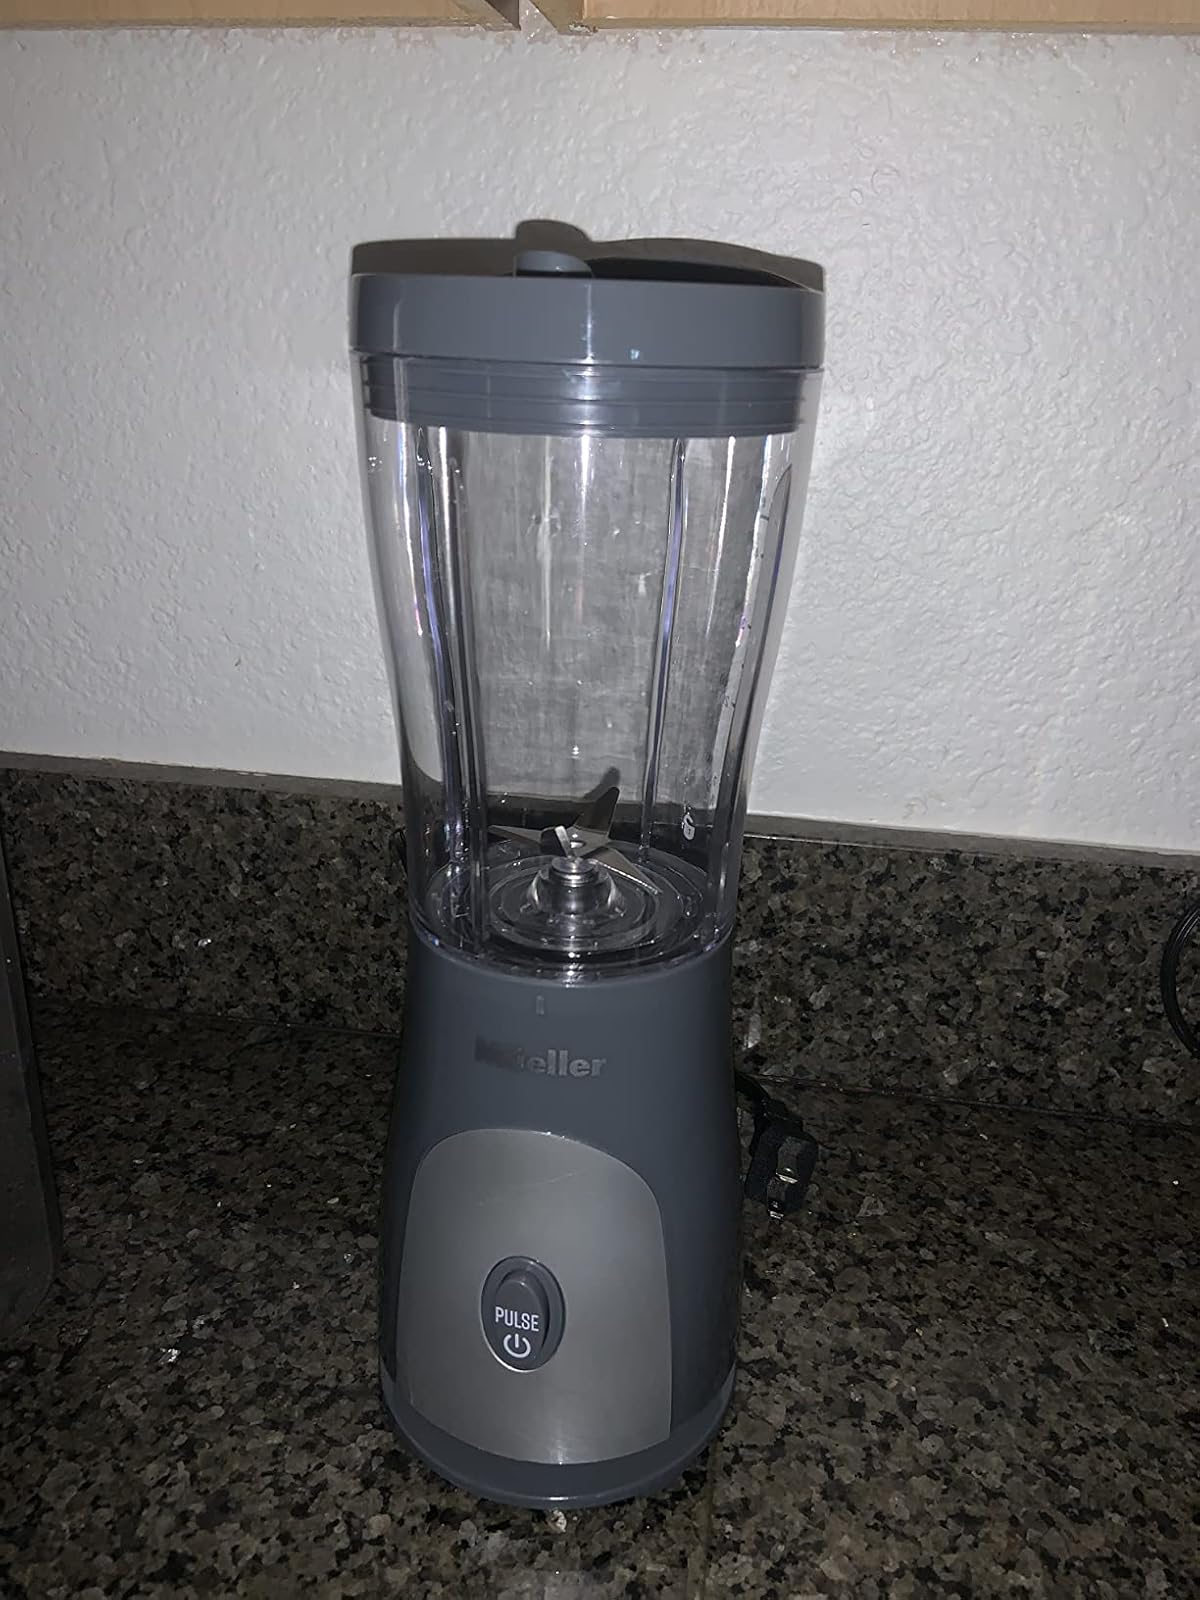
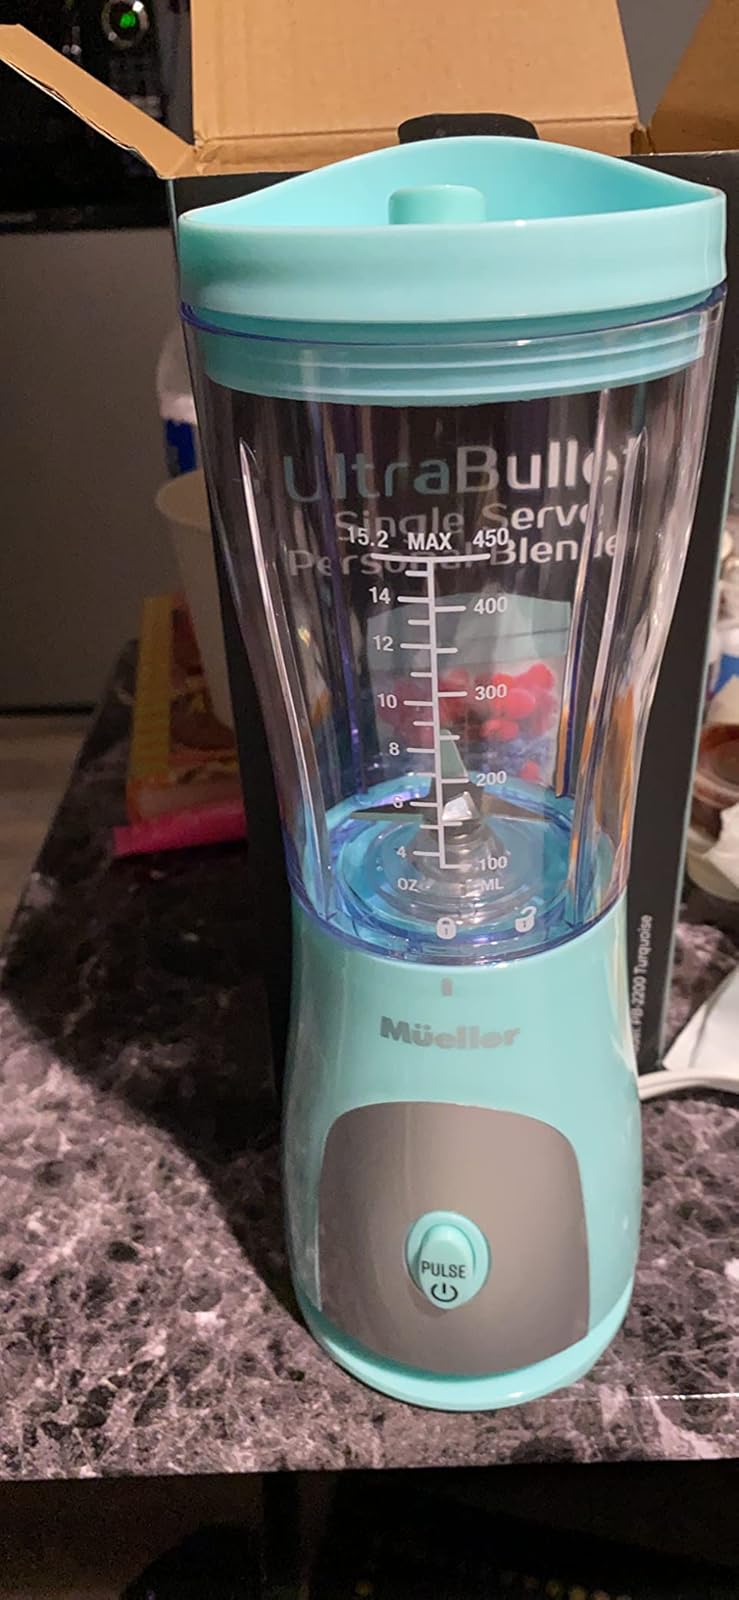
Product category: items_blender
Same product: no